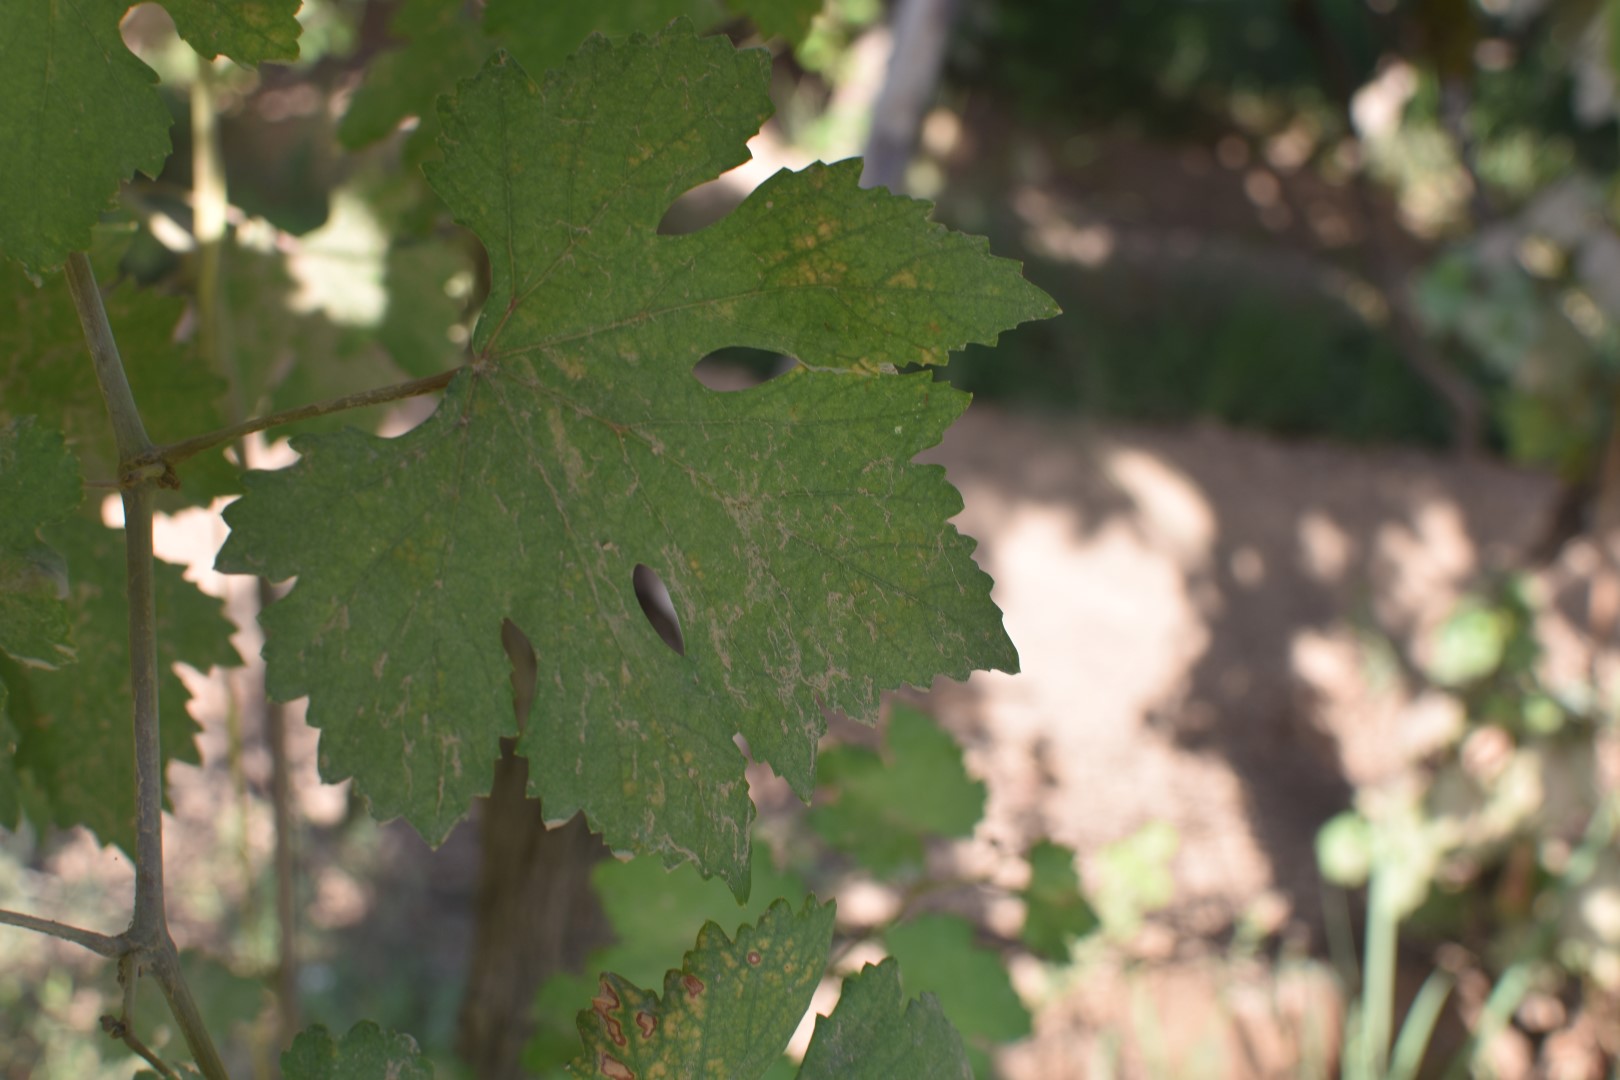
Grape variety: Deas Al-Annz